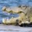
Label: crocodile